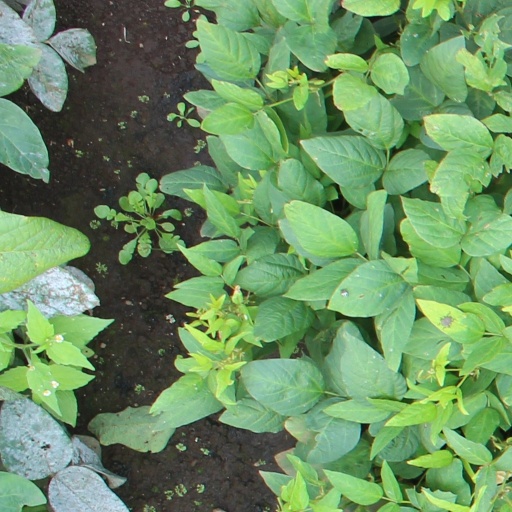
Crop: soybean